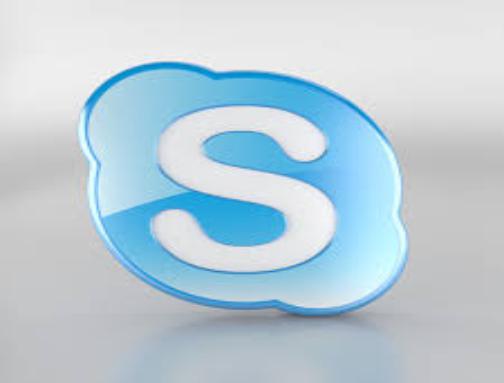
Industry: Others